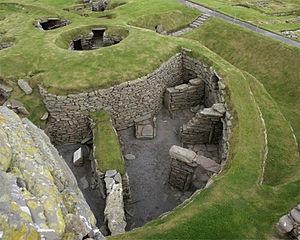
Les Shetland sont un archipel britannique situé en Écosse. Formés d'une centaine d'îles, il s'agit d'un archipel subarctique, au nord des Orcades, au sud-est des îles Féroé et à l'ouest de la Norvège, entre l'océan Atlantique à l'ouest et la mer du Nord à l'est.